Sufism

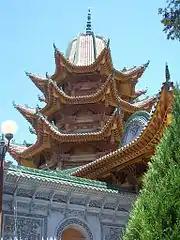
The mausoleum ("gongbei") of Ma Laichi in Linxia City, China

To the Sufi, it is the transmission of divine light from the teacher's heart to the heart of the student, rather than worldly knowledge, that allows the adept to progress. They further believe that the teacher should attempt inerrantly to follow the Divine Law.